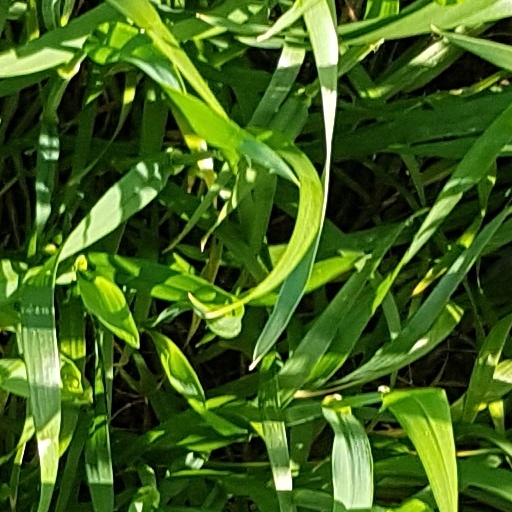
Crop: wheat